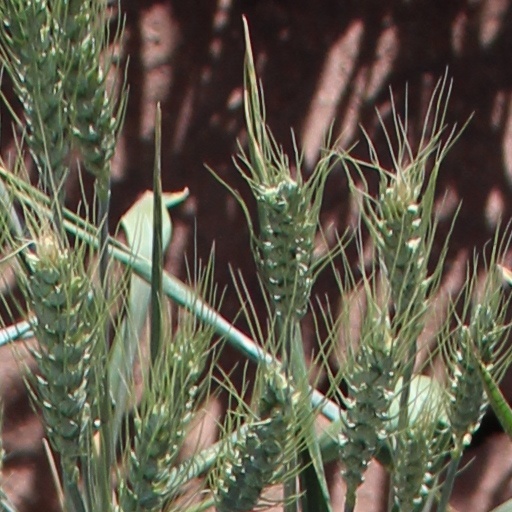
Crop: wheat